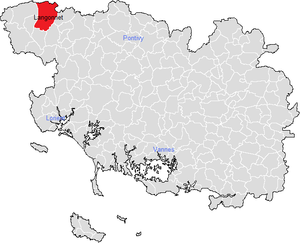
localisation de la commune de Langonnet dans le département du Morbihan
Langonnet [lɑ̃ɡɔnɛt] est une commune du département du Morbihan, dans la région Bretagne, en France. Elle englobe l'ancienne trève de La Trinité-Langonnet.